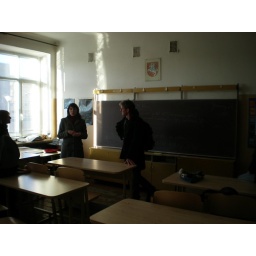
i especially liked the flower pots in every single classroom i have been, what a great idea!